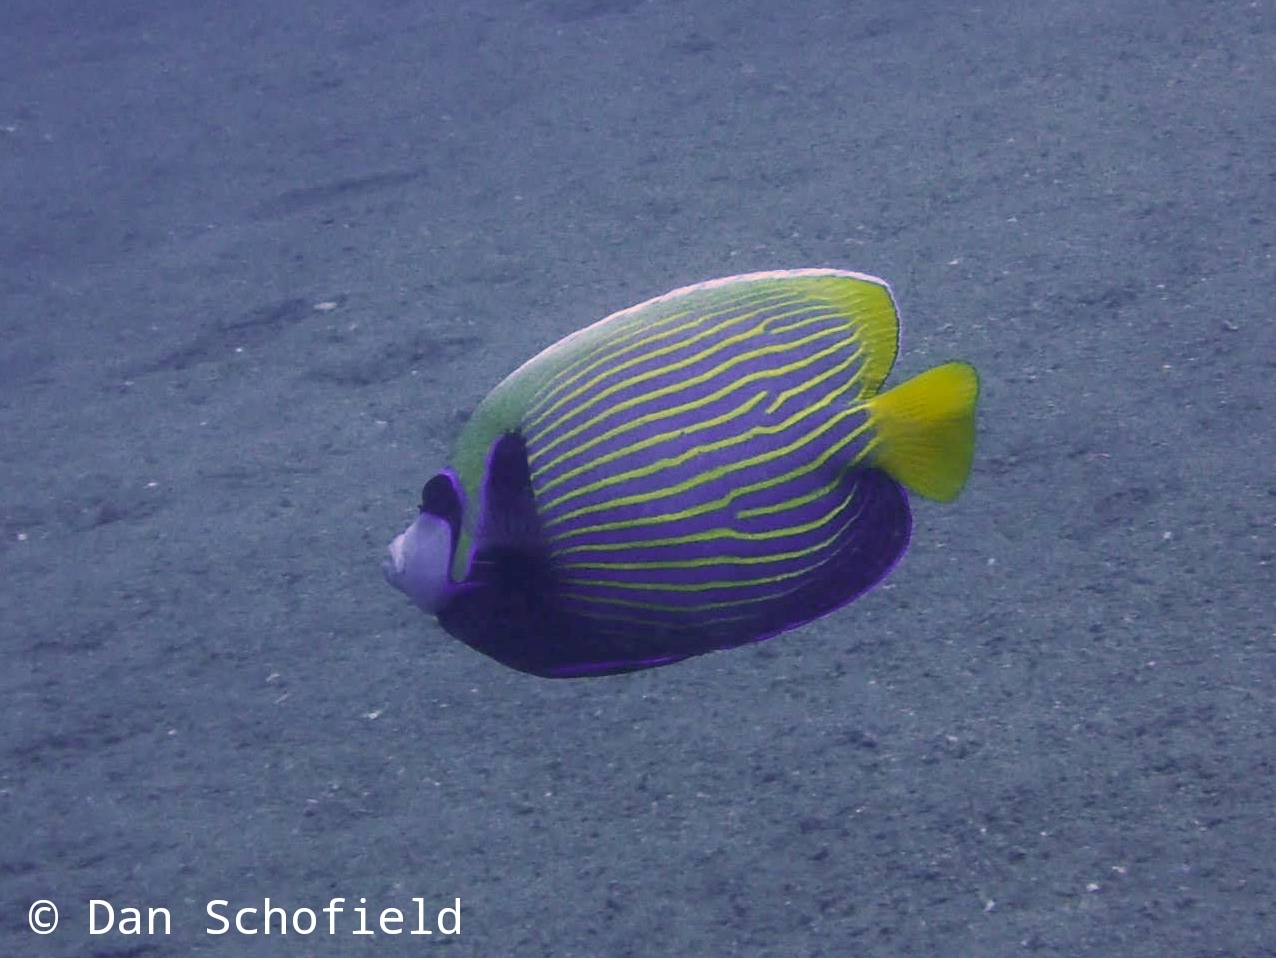
Pomacanthus imperator (Emperor Angelfish)